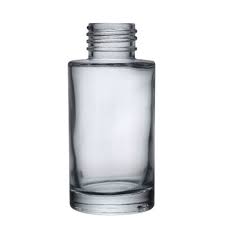
Waste category: glass